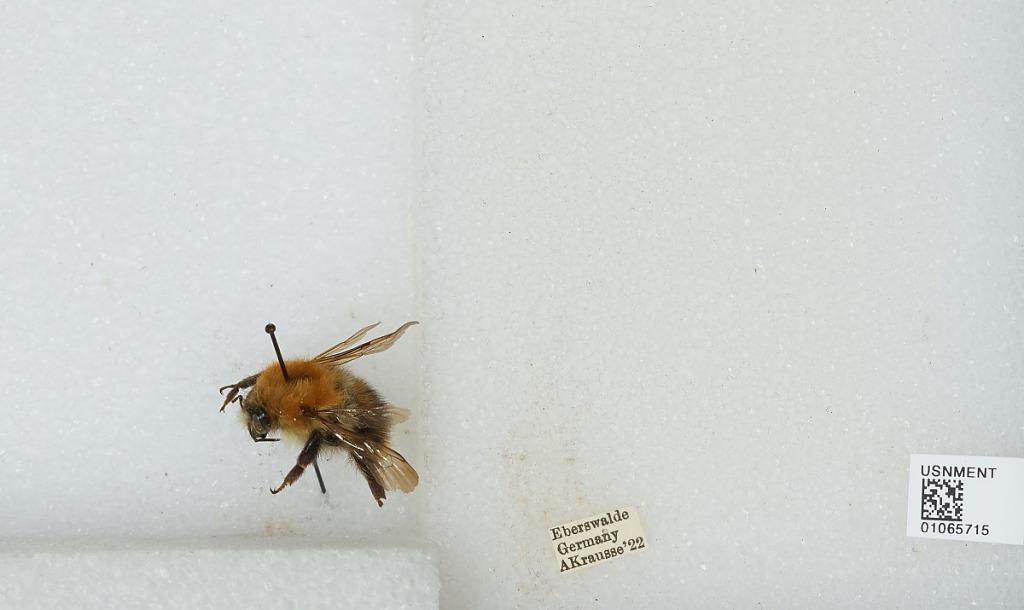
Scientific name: Bombus sp.
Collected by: A. Krausse
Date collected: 1922--
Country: Germany
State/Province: Brandenburg
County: Barnim
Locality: Eberswalde
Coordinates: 52.8356, 13.8182